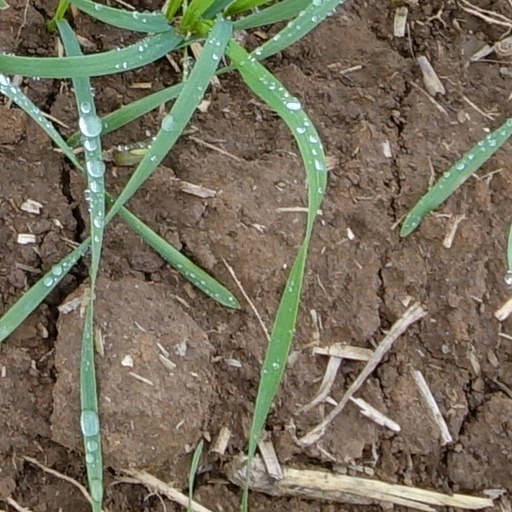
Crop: wheat